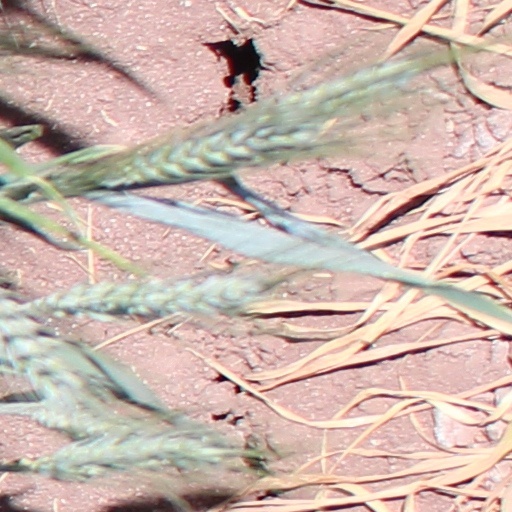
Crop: wheat